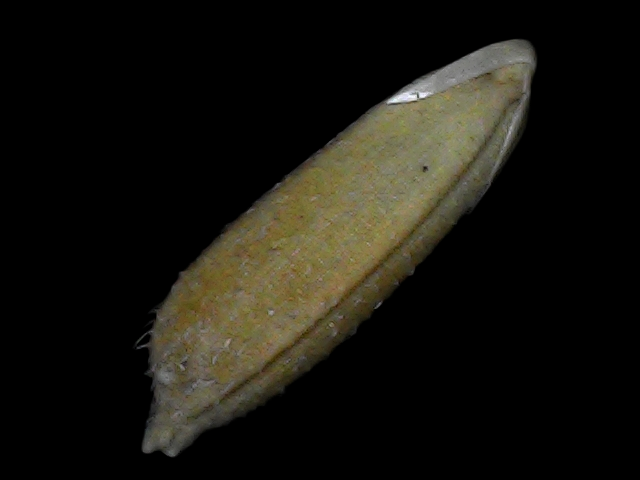
Rice variety: Bd93